Young Apprentice

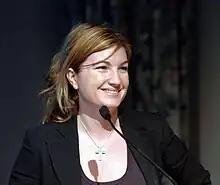
The spin-off marked Karren Brady's debut as Lord Sugar's new adviser, after Margaret Mountford left the role following the fifth series of "The Apprentice".

In March 2008, Alan Sugar made an announcement that he intended to propose to the BBC of creating a junior version of "The Apprentice" owing to its success, with the intention that it would feature children aged between 12–15 and be aired during an early evening timeslot. He later claimed that "nobody took any notice" of his suggestions. A year later, Sugar announced that he had begun negotiations with the BBC in regards to the concept he proposed - this included a focus on the winning team in episodes; a gentler handling of young candidates; the inclusion of his advisers in the spin-off; and airing on BBC One with a similar format structure to that of the main show, though with no use of the Interviews stage of the contest. Official confirmation that the idea had been green-lighted and production was underway on the spin-off, came in the form of announcement made during an episode of "" covering the fifth series of the main show, on 20 May 2009, for applicants for the new show. Part of the announcement revealed that the initial concept for the age group of applicants had changed during negotiation, with it now being focused on those between 16–17 years old, from a variety of social and educational backgrounds, with the announcement inviting potential applicants to visit the official "The Apprentice" website to apply for the spin-off. Sugar remarked that the series, originally announced to be a five-part series, aimed to "promote enterprise amongst young people, as the future of our economy relies on them". In response to this announcement, 28,000 teenagers applied for the show, with ten selected to take part in the competition. After talks about its creation, the show's executive producers were chosen to be Jo Wallace for the BBC, Mark Burnett and C. Scot Cru for Mark Burnett Productions, and Sue Davidson and Michele Kurland for Talkback Thames.